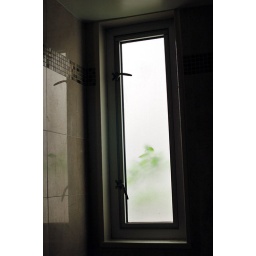
She came in through the bathroom window